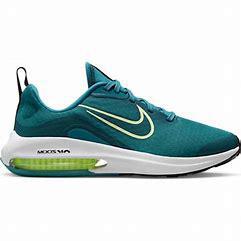
Brand: Nike
Model: Air Zoom Arcadia 2